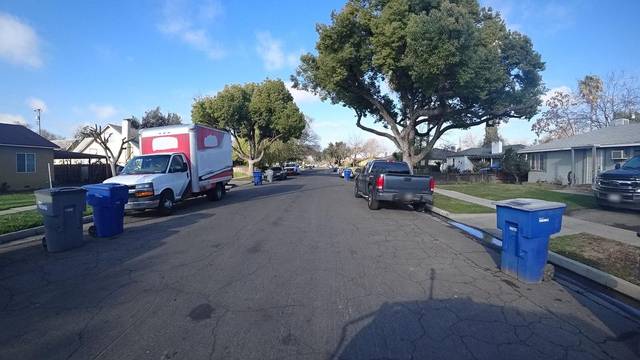
Region: Colombia
Coordinates: 36.777, -119.823